Rooster's Brewery

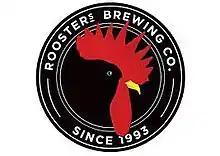

Rooster's Brewing Co. is a family-owned brewery in Harrogate, North Yorkshire, England. The Rooster's brewery was established by Sean and Alison Franklin in 1993. In 2011, the Franklins sold the brewery to Ian Fozard and his sons Tom and Oliver.